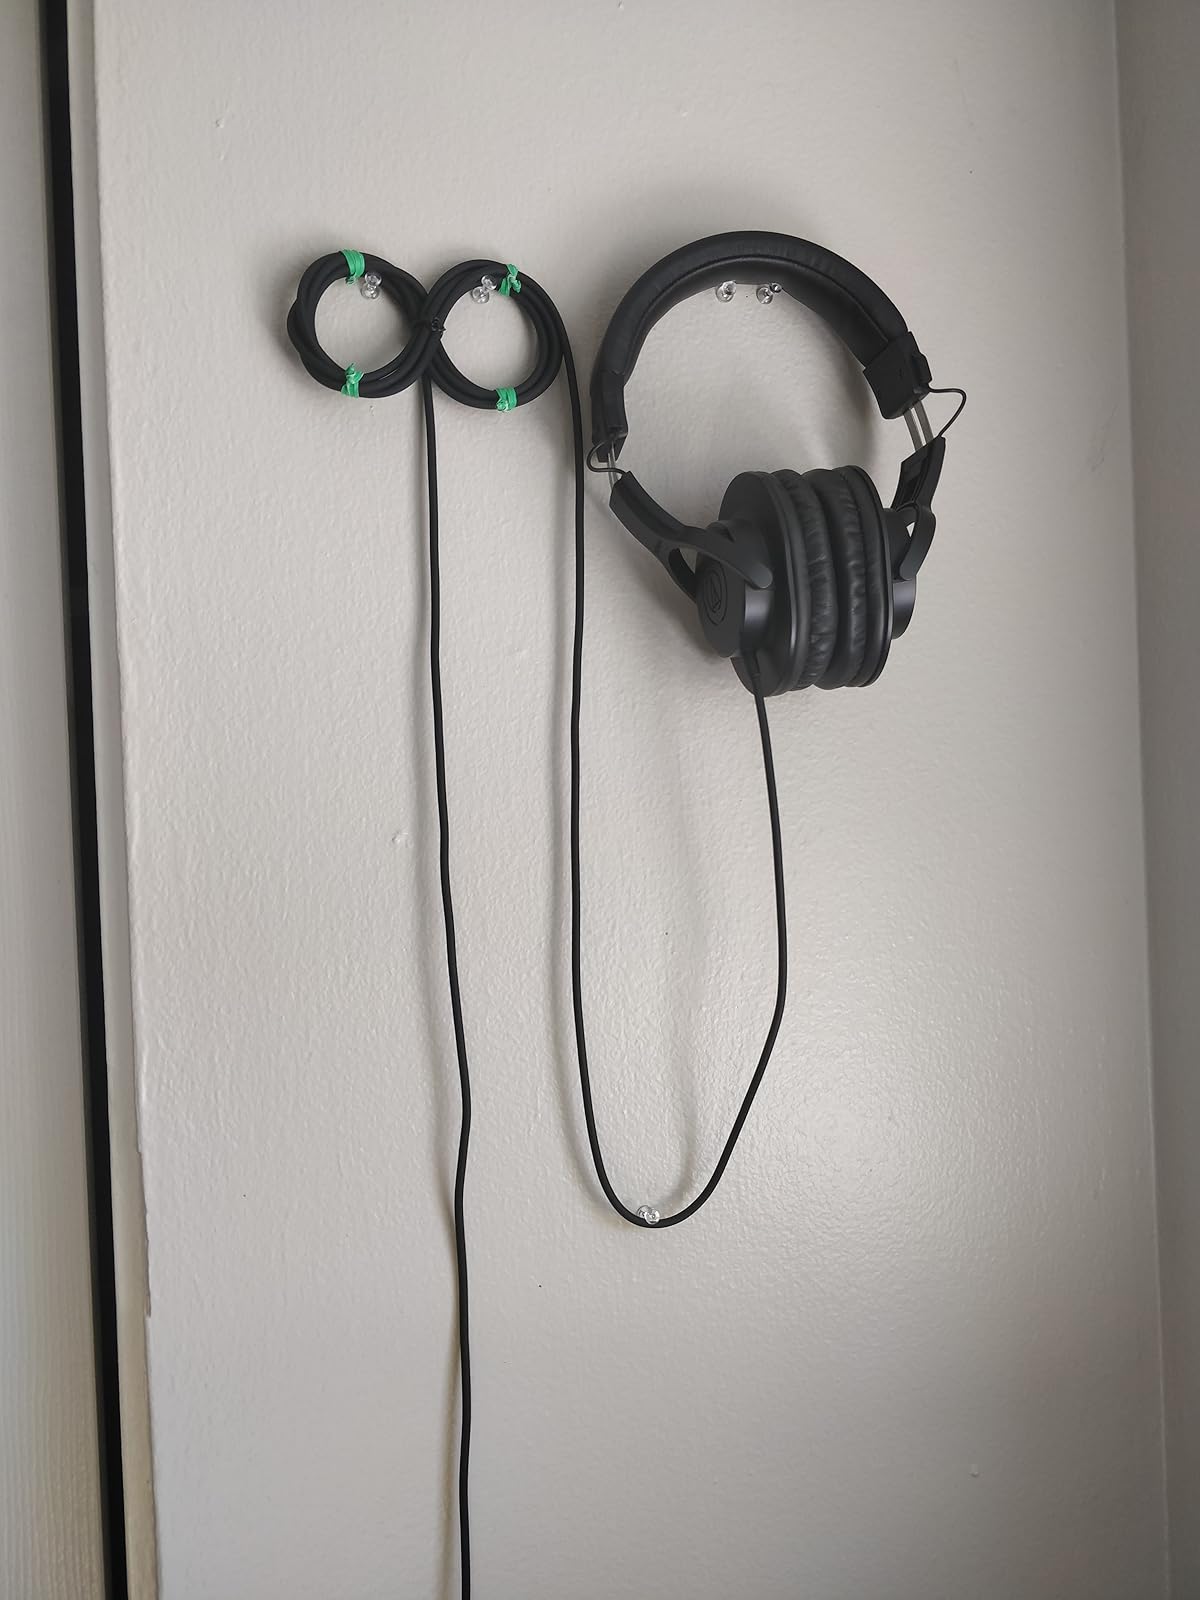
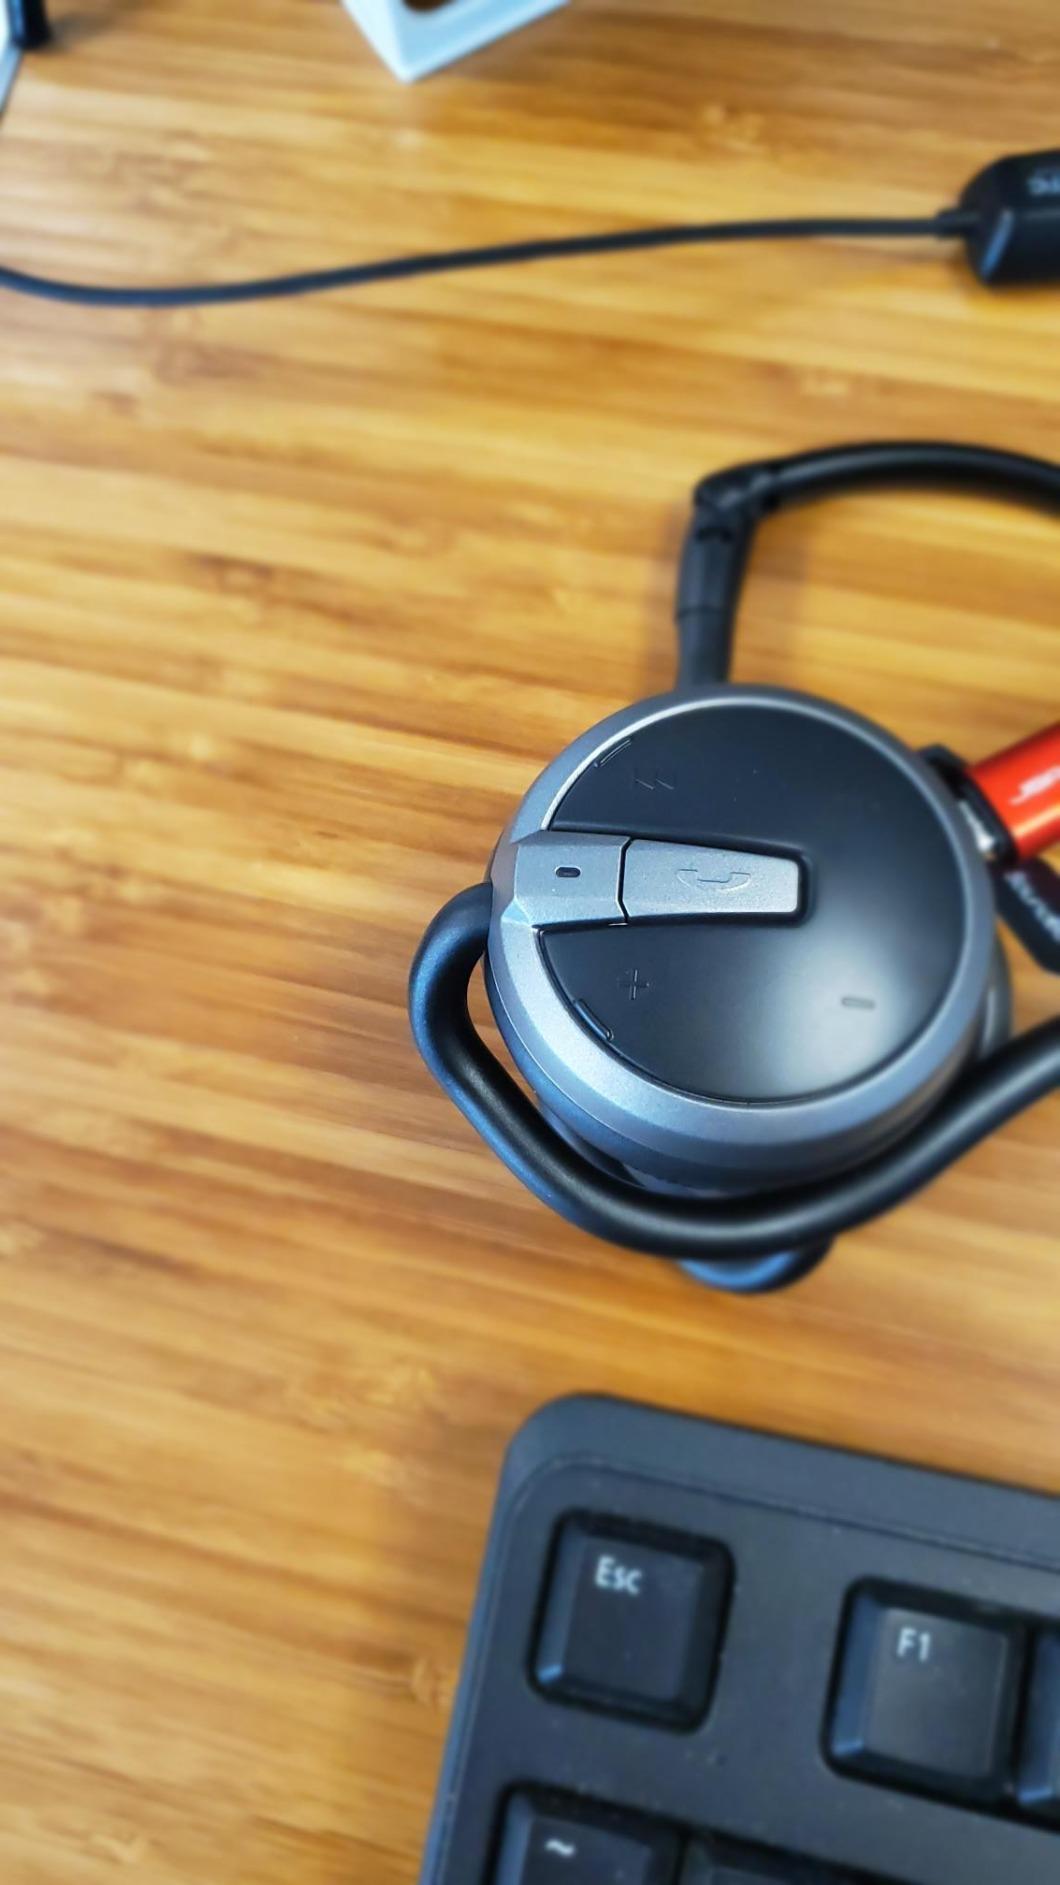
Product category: headphones
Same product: no